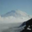
Label: mountain